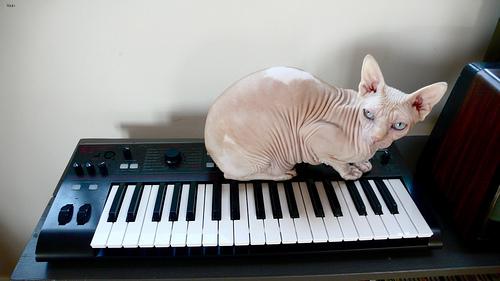
Breed: Sphynx